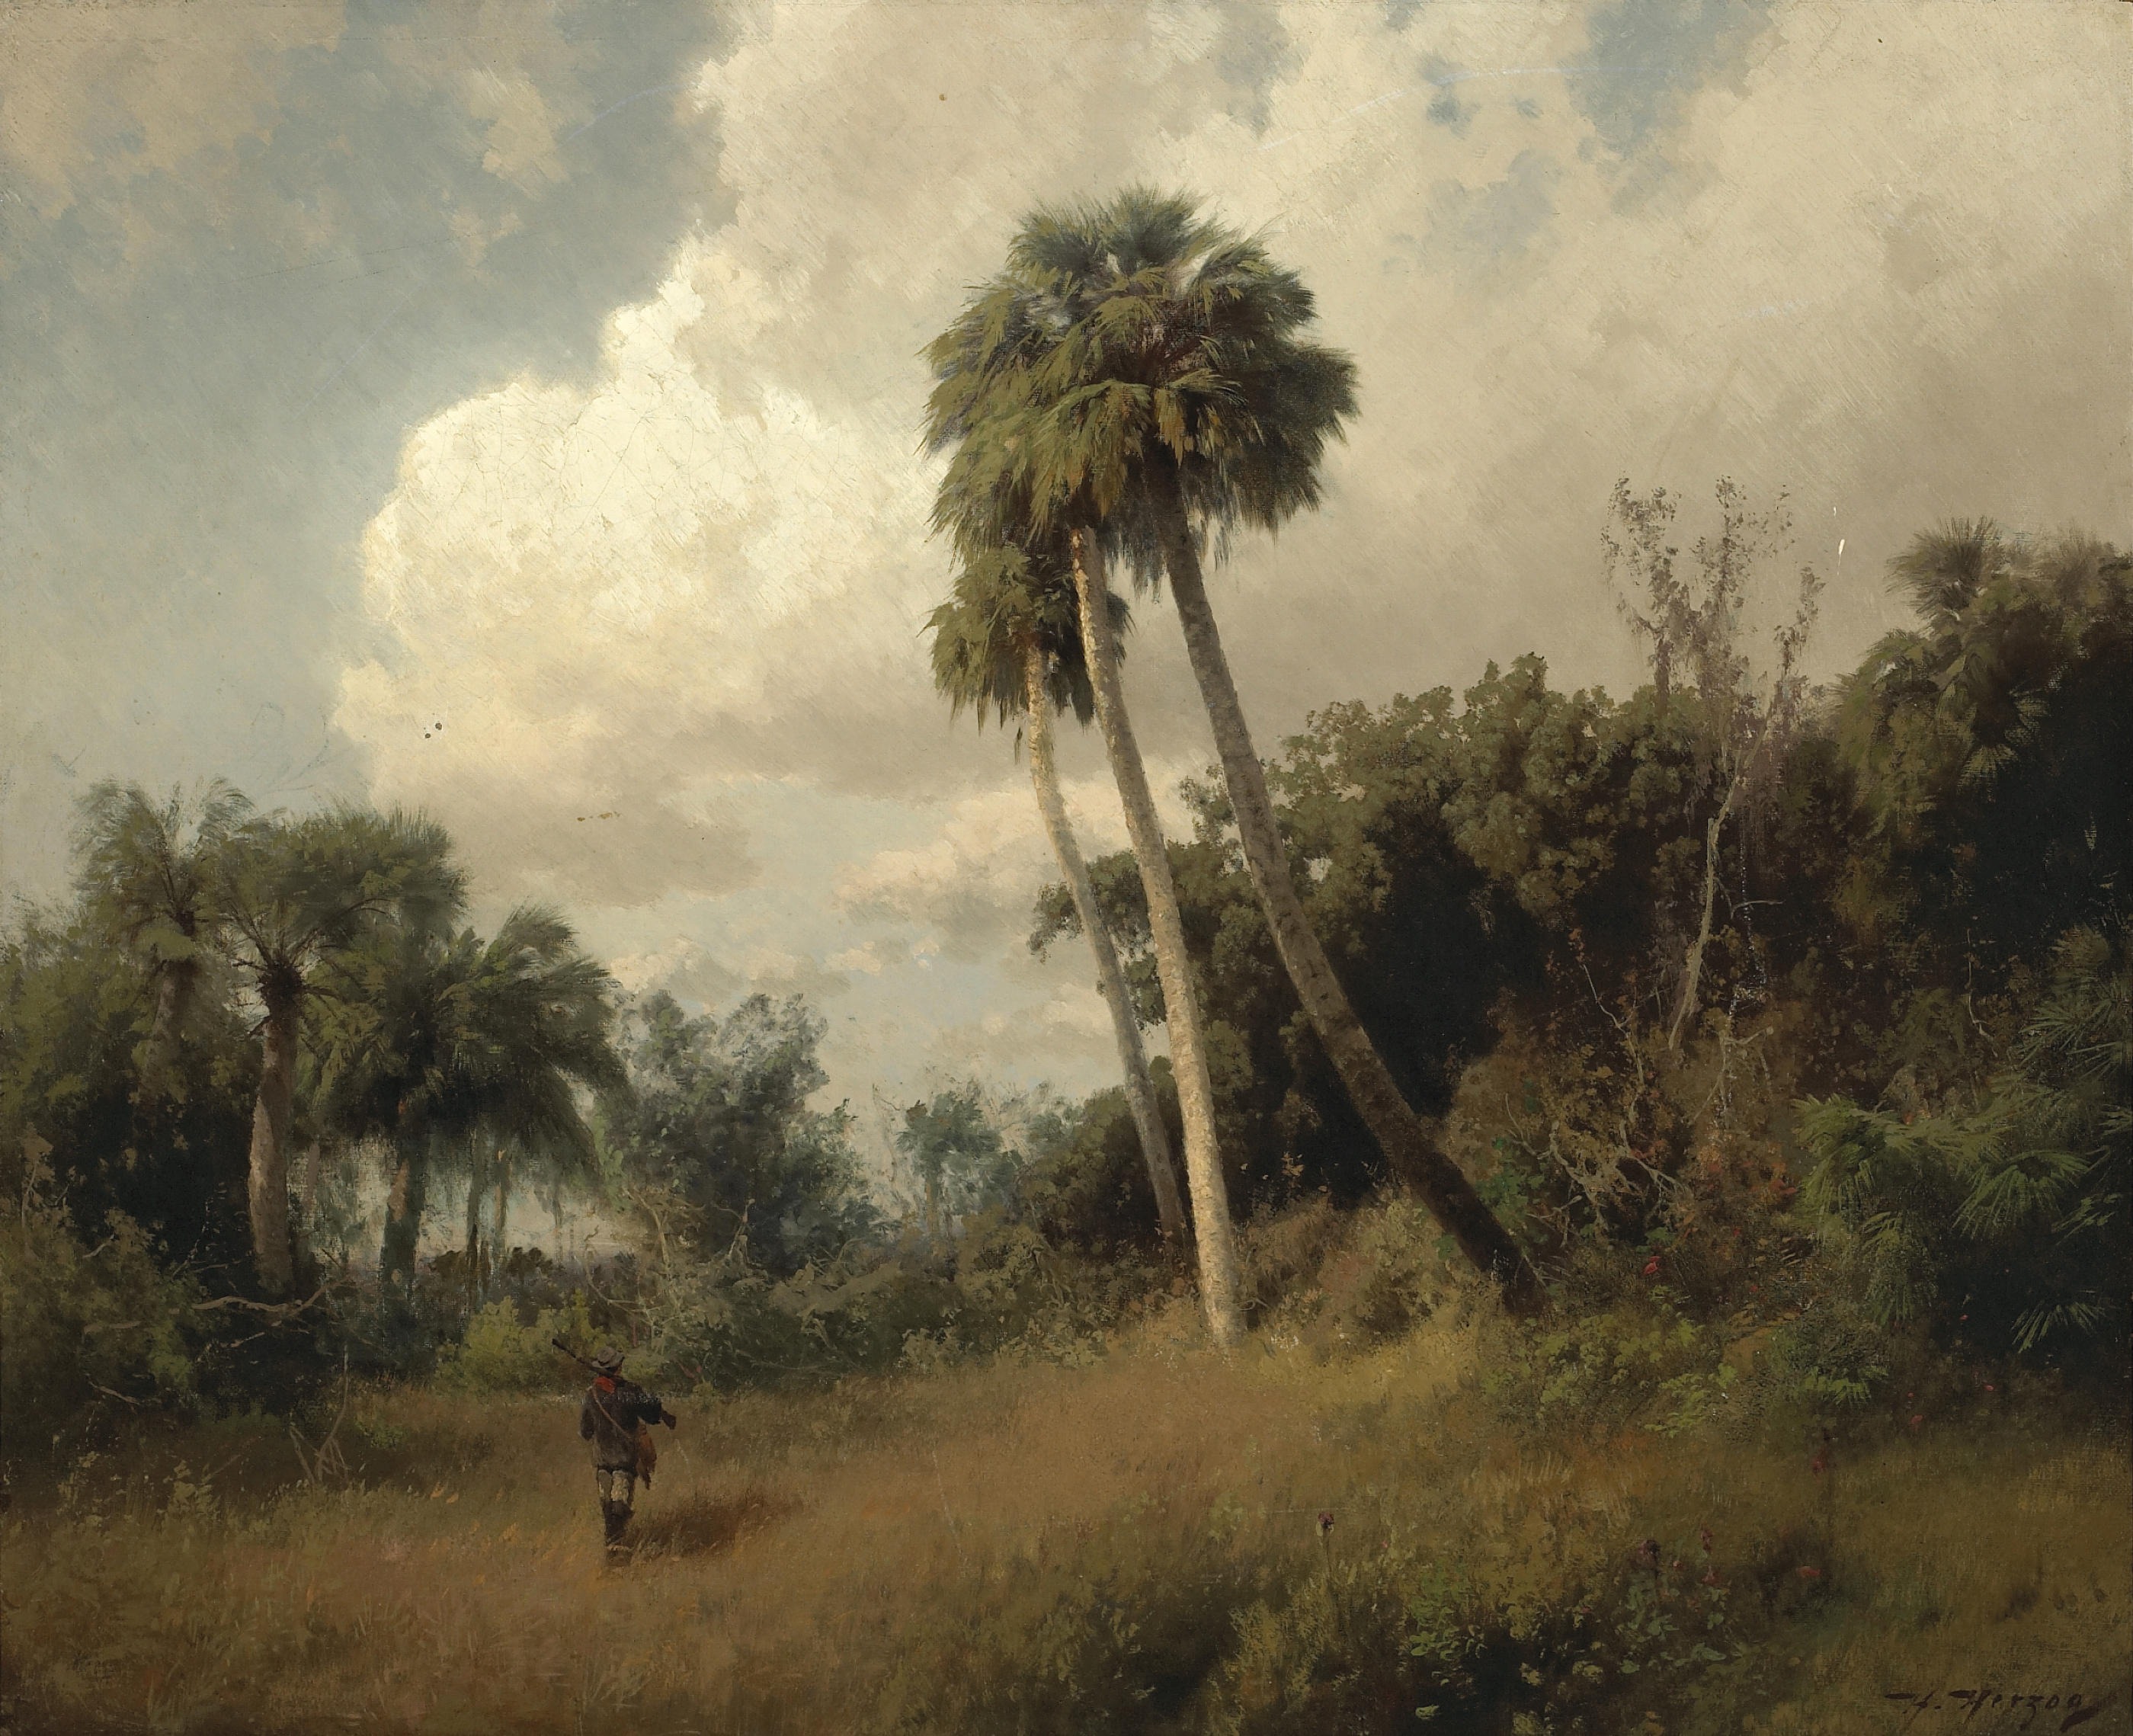
man, landscape, tree, nature, forest, wilderness, plant, sky, mist, countryside, sunlight, morning, country, jungle, scenic, artistic, savanna, plain, painting, trees, woods, outside, art, clouds, wetland, palms, habitat, hunter, palm trees, rural area, artistry, oil on canvas, natural environment, atmospheric phenomenon, woody plant, arecales, hermann herzog